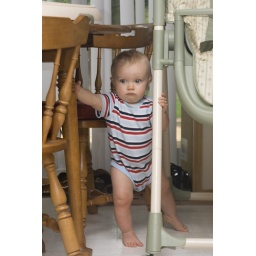
Colin also likes walking around the kitchen table. 7/30/08